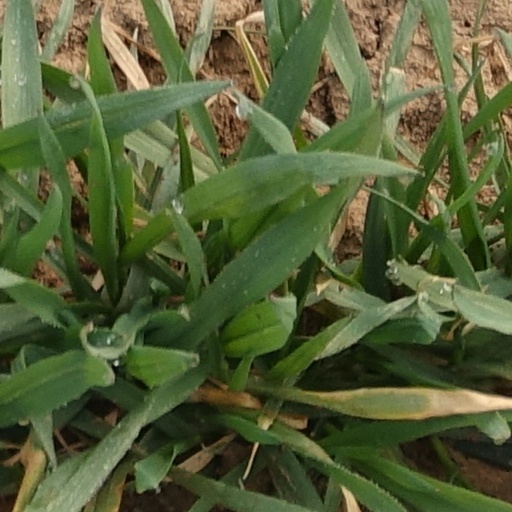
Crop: wheat